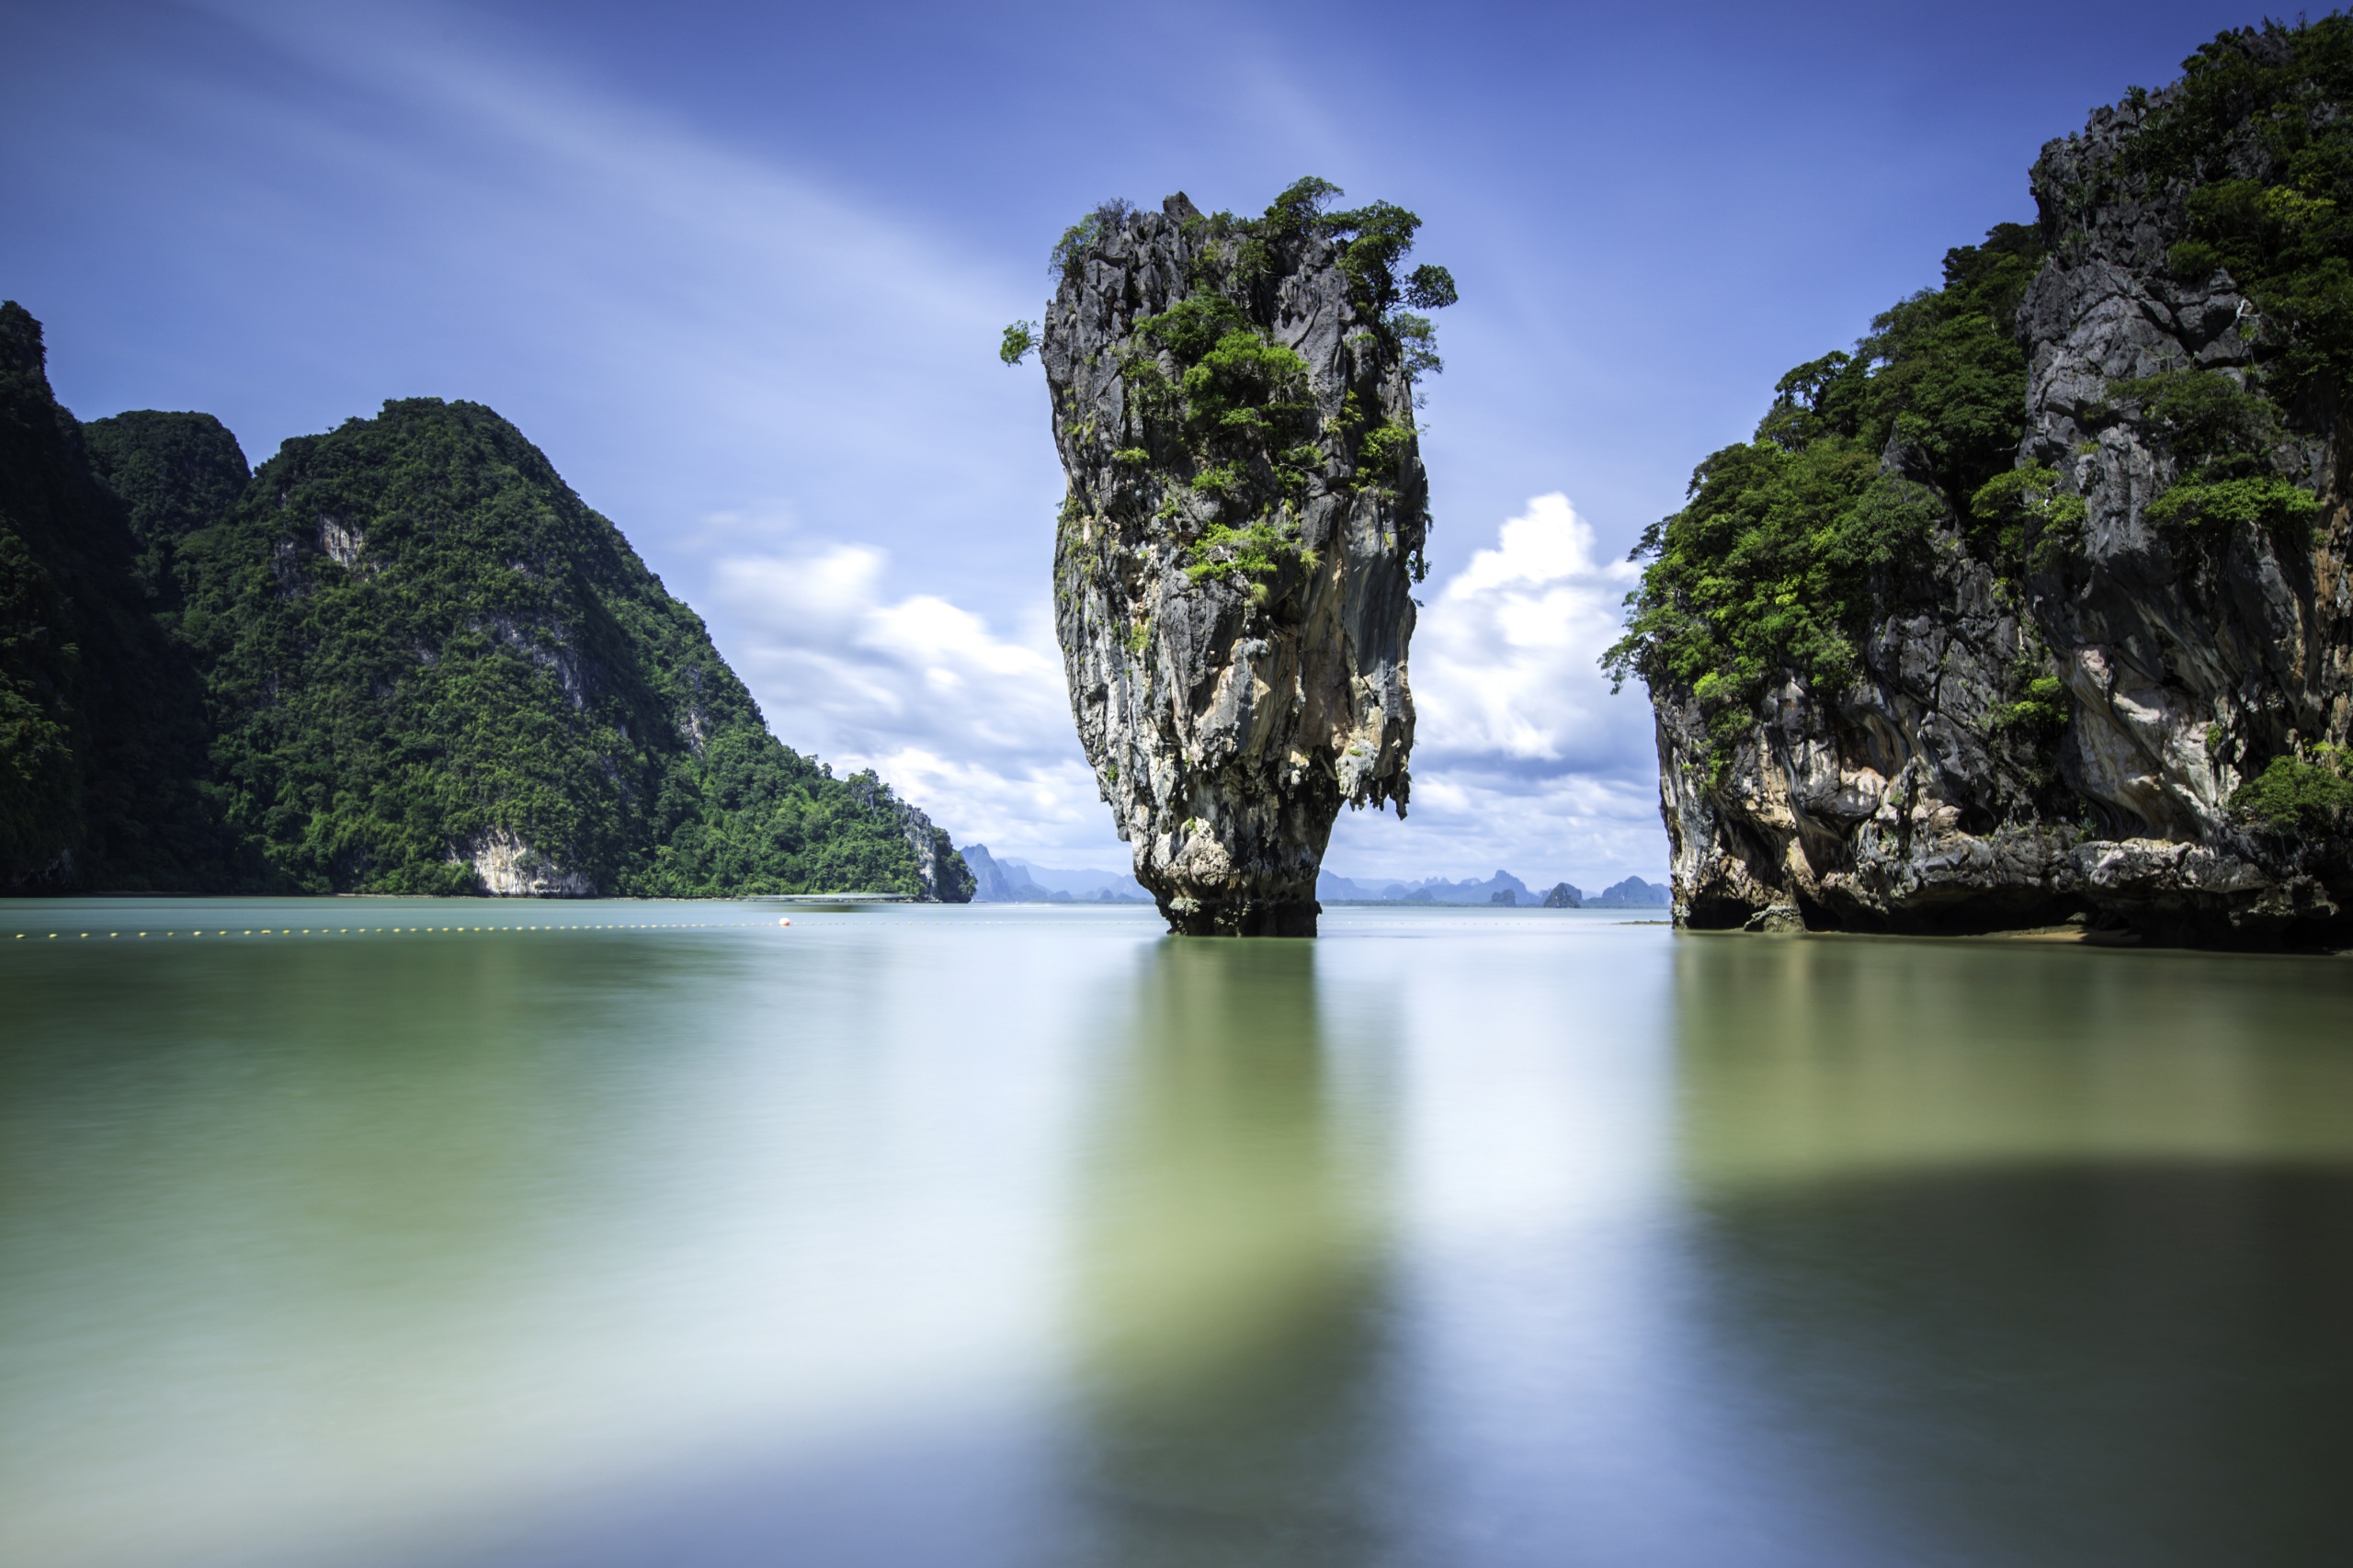
thailand, body of water, nature, natural landscape, water, sky, water resources, green, rock, sea, coastal and oceanic landforms, reflection, bay, ocean, tropics, watercourse, coast, tree, landscape, calm, formation, cliff, photography, islet, lagoon, inlet, river, promontory, cloud, plant, klippe, island, sound, tourism, horizon, mountain, stack, world, terrain